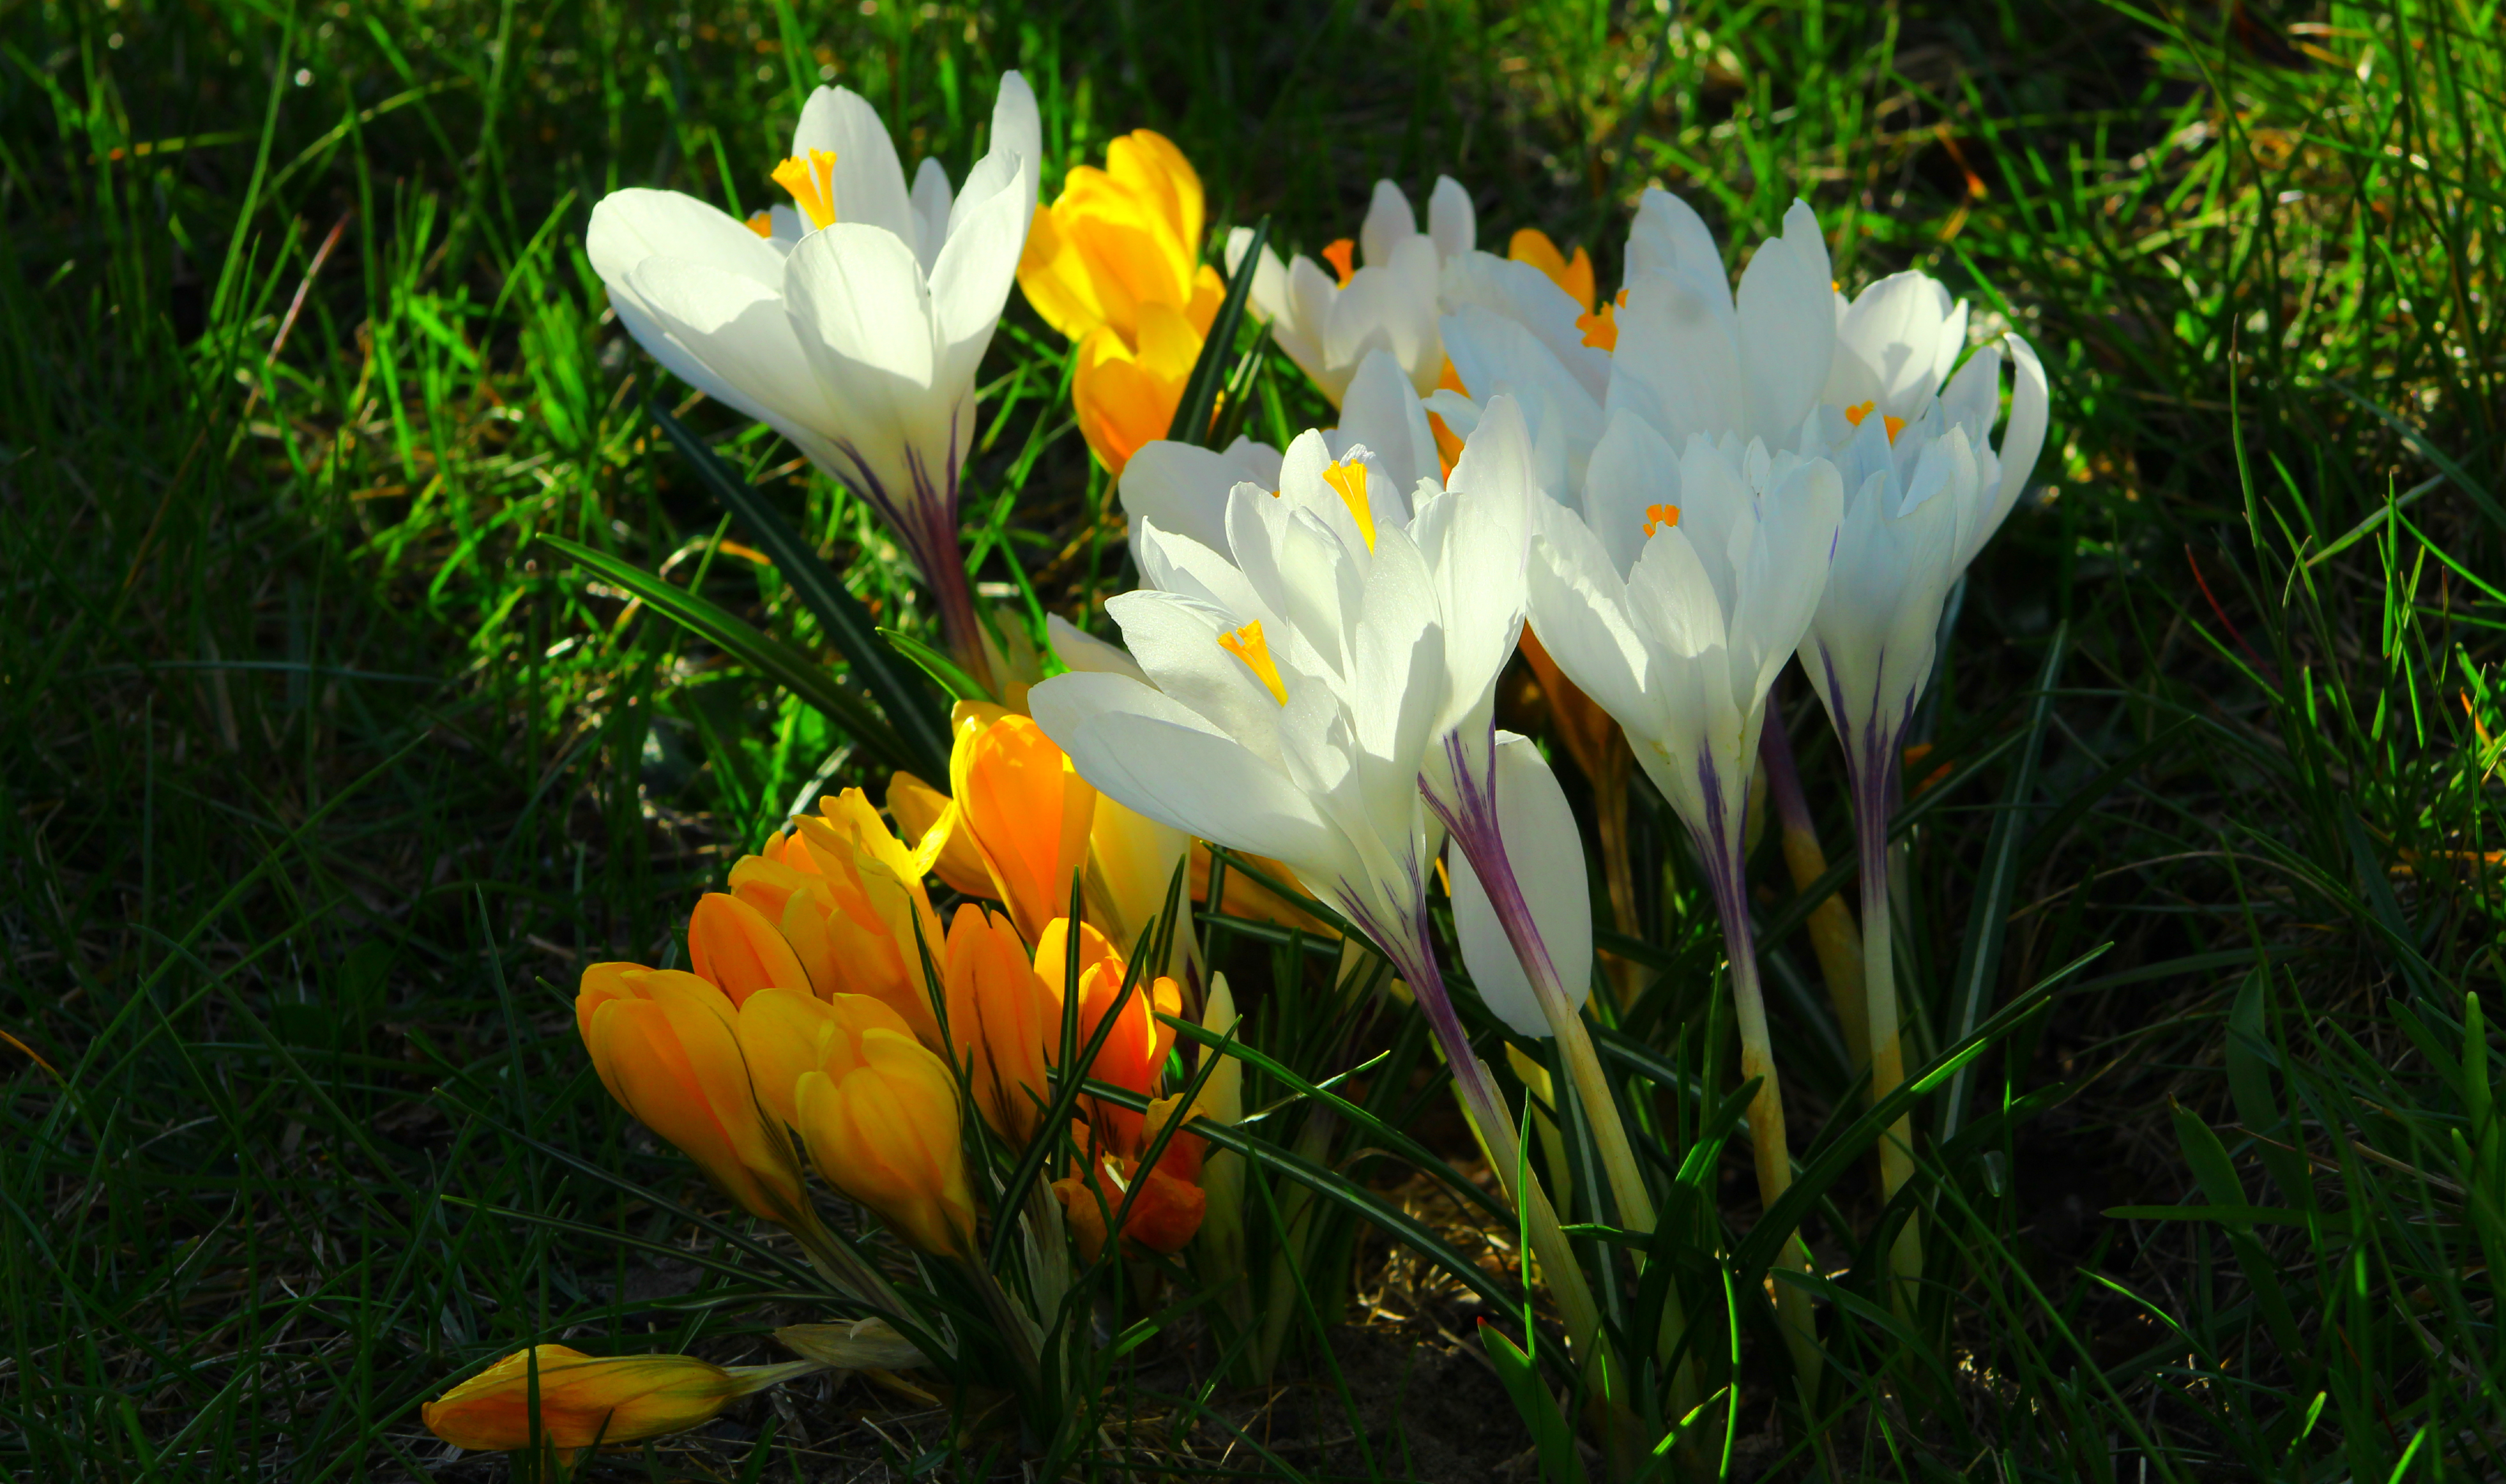
crocus, blooming, flower, spring, plant, petal, tommie crocus, botany, spring crocus, snow crocus, terrestrial plant, grass, cretan crocus, flowering plant, landscape, natural landscape, saffron crocus, wildflower, shrub, garden, herbaceous plant, groundcover, lily family, plant stem